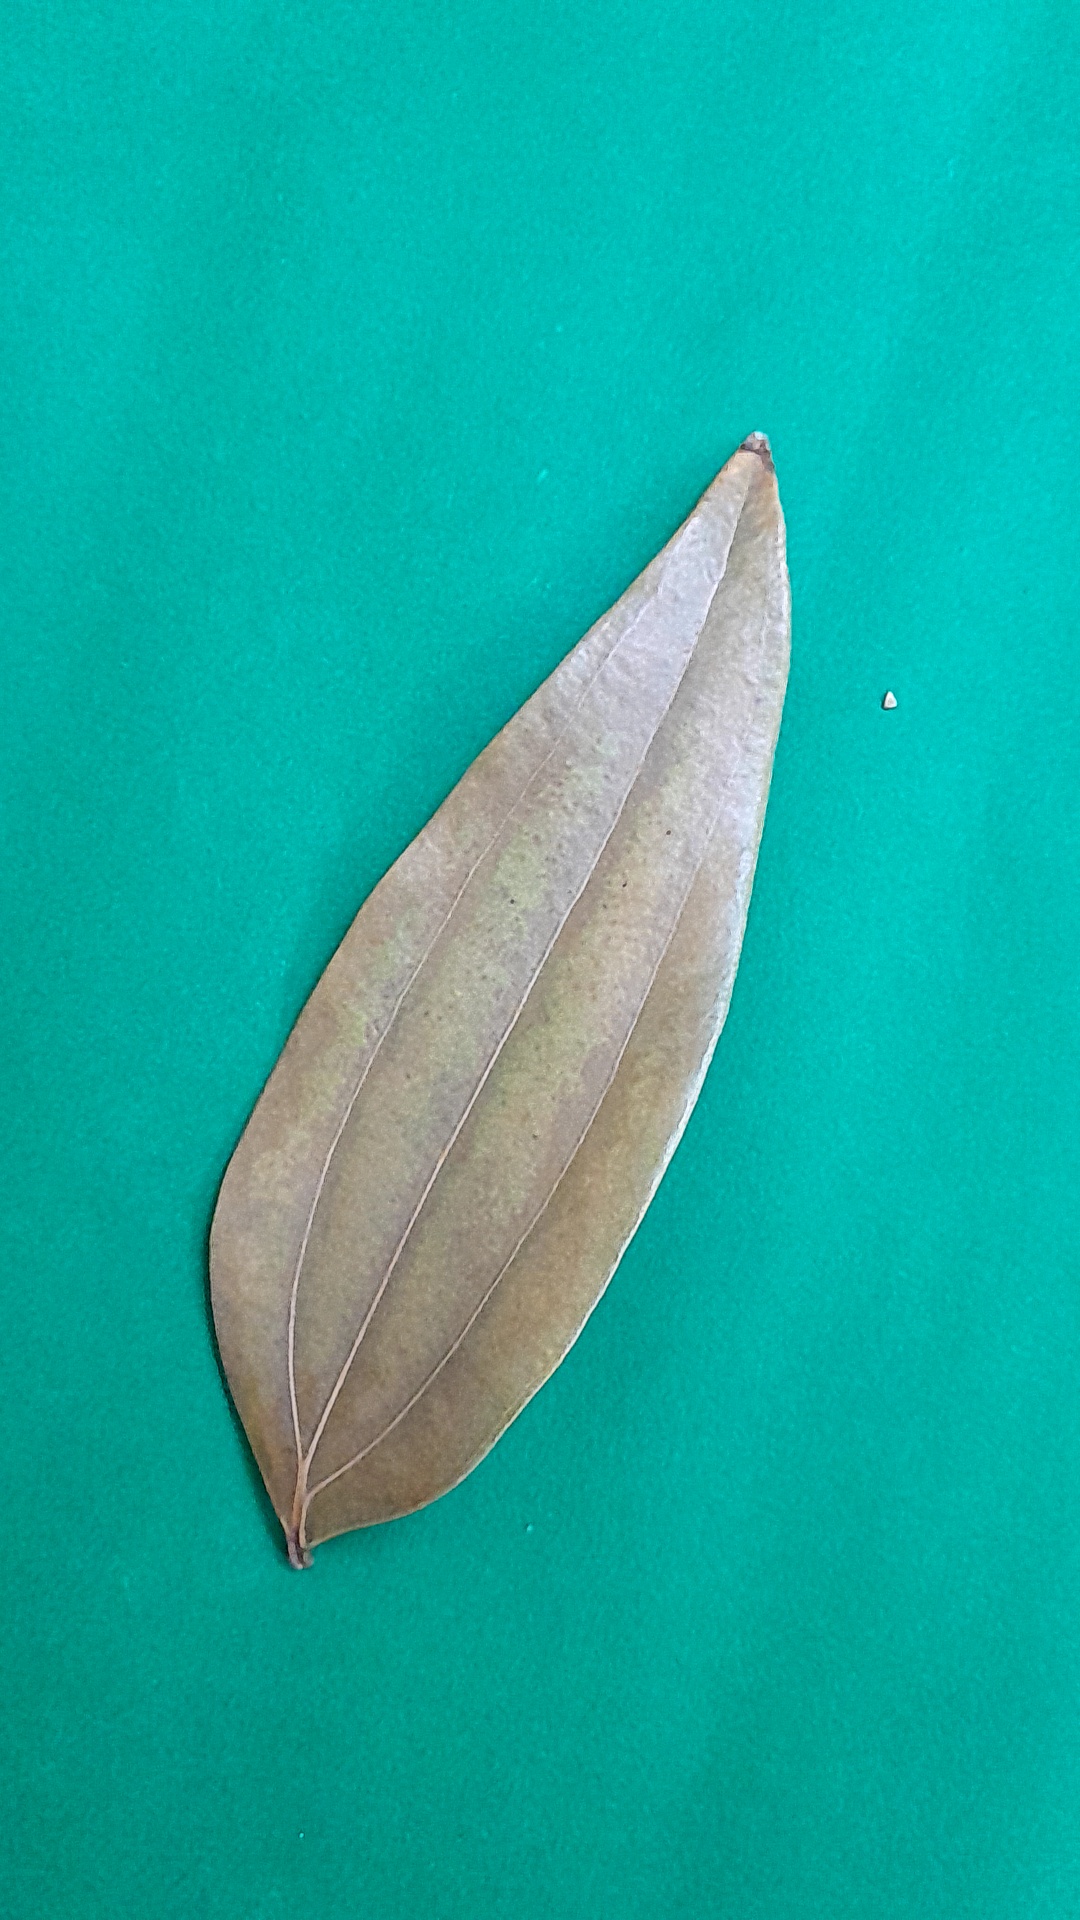
Label: Dry Leaf